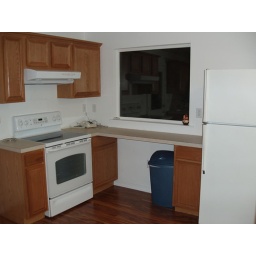
The window looking out to the back patio stayed in the same place. The back door is just out of the picture to the left.